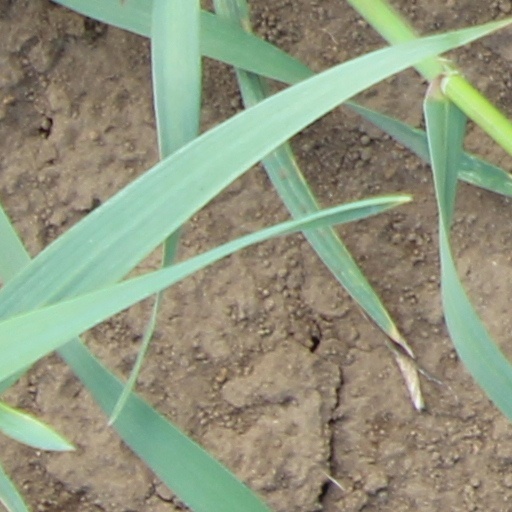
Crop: wheat